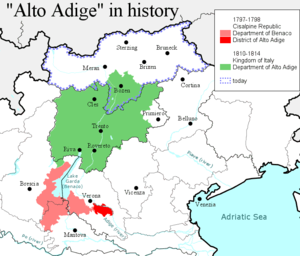
Le Haut-Adige était un ancien département de la république cisalpine, de la république italienne, puis du royaume d'Italie de 1810 à 1814. Il a été nommé d'après le fleuve Adige, et avait pour chef-lieu Trente.